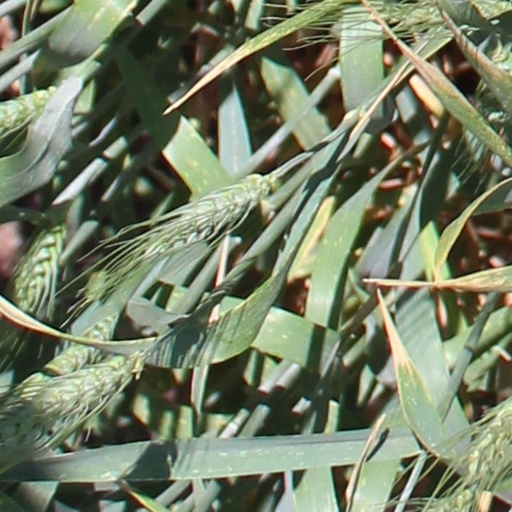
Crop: wheat